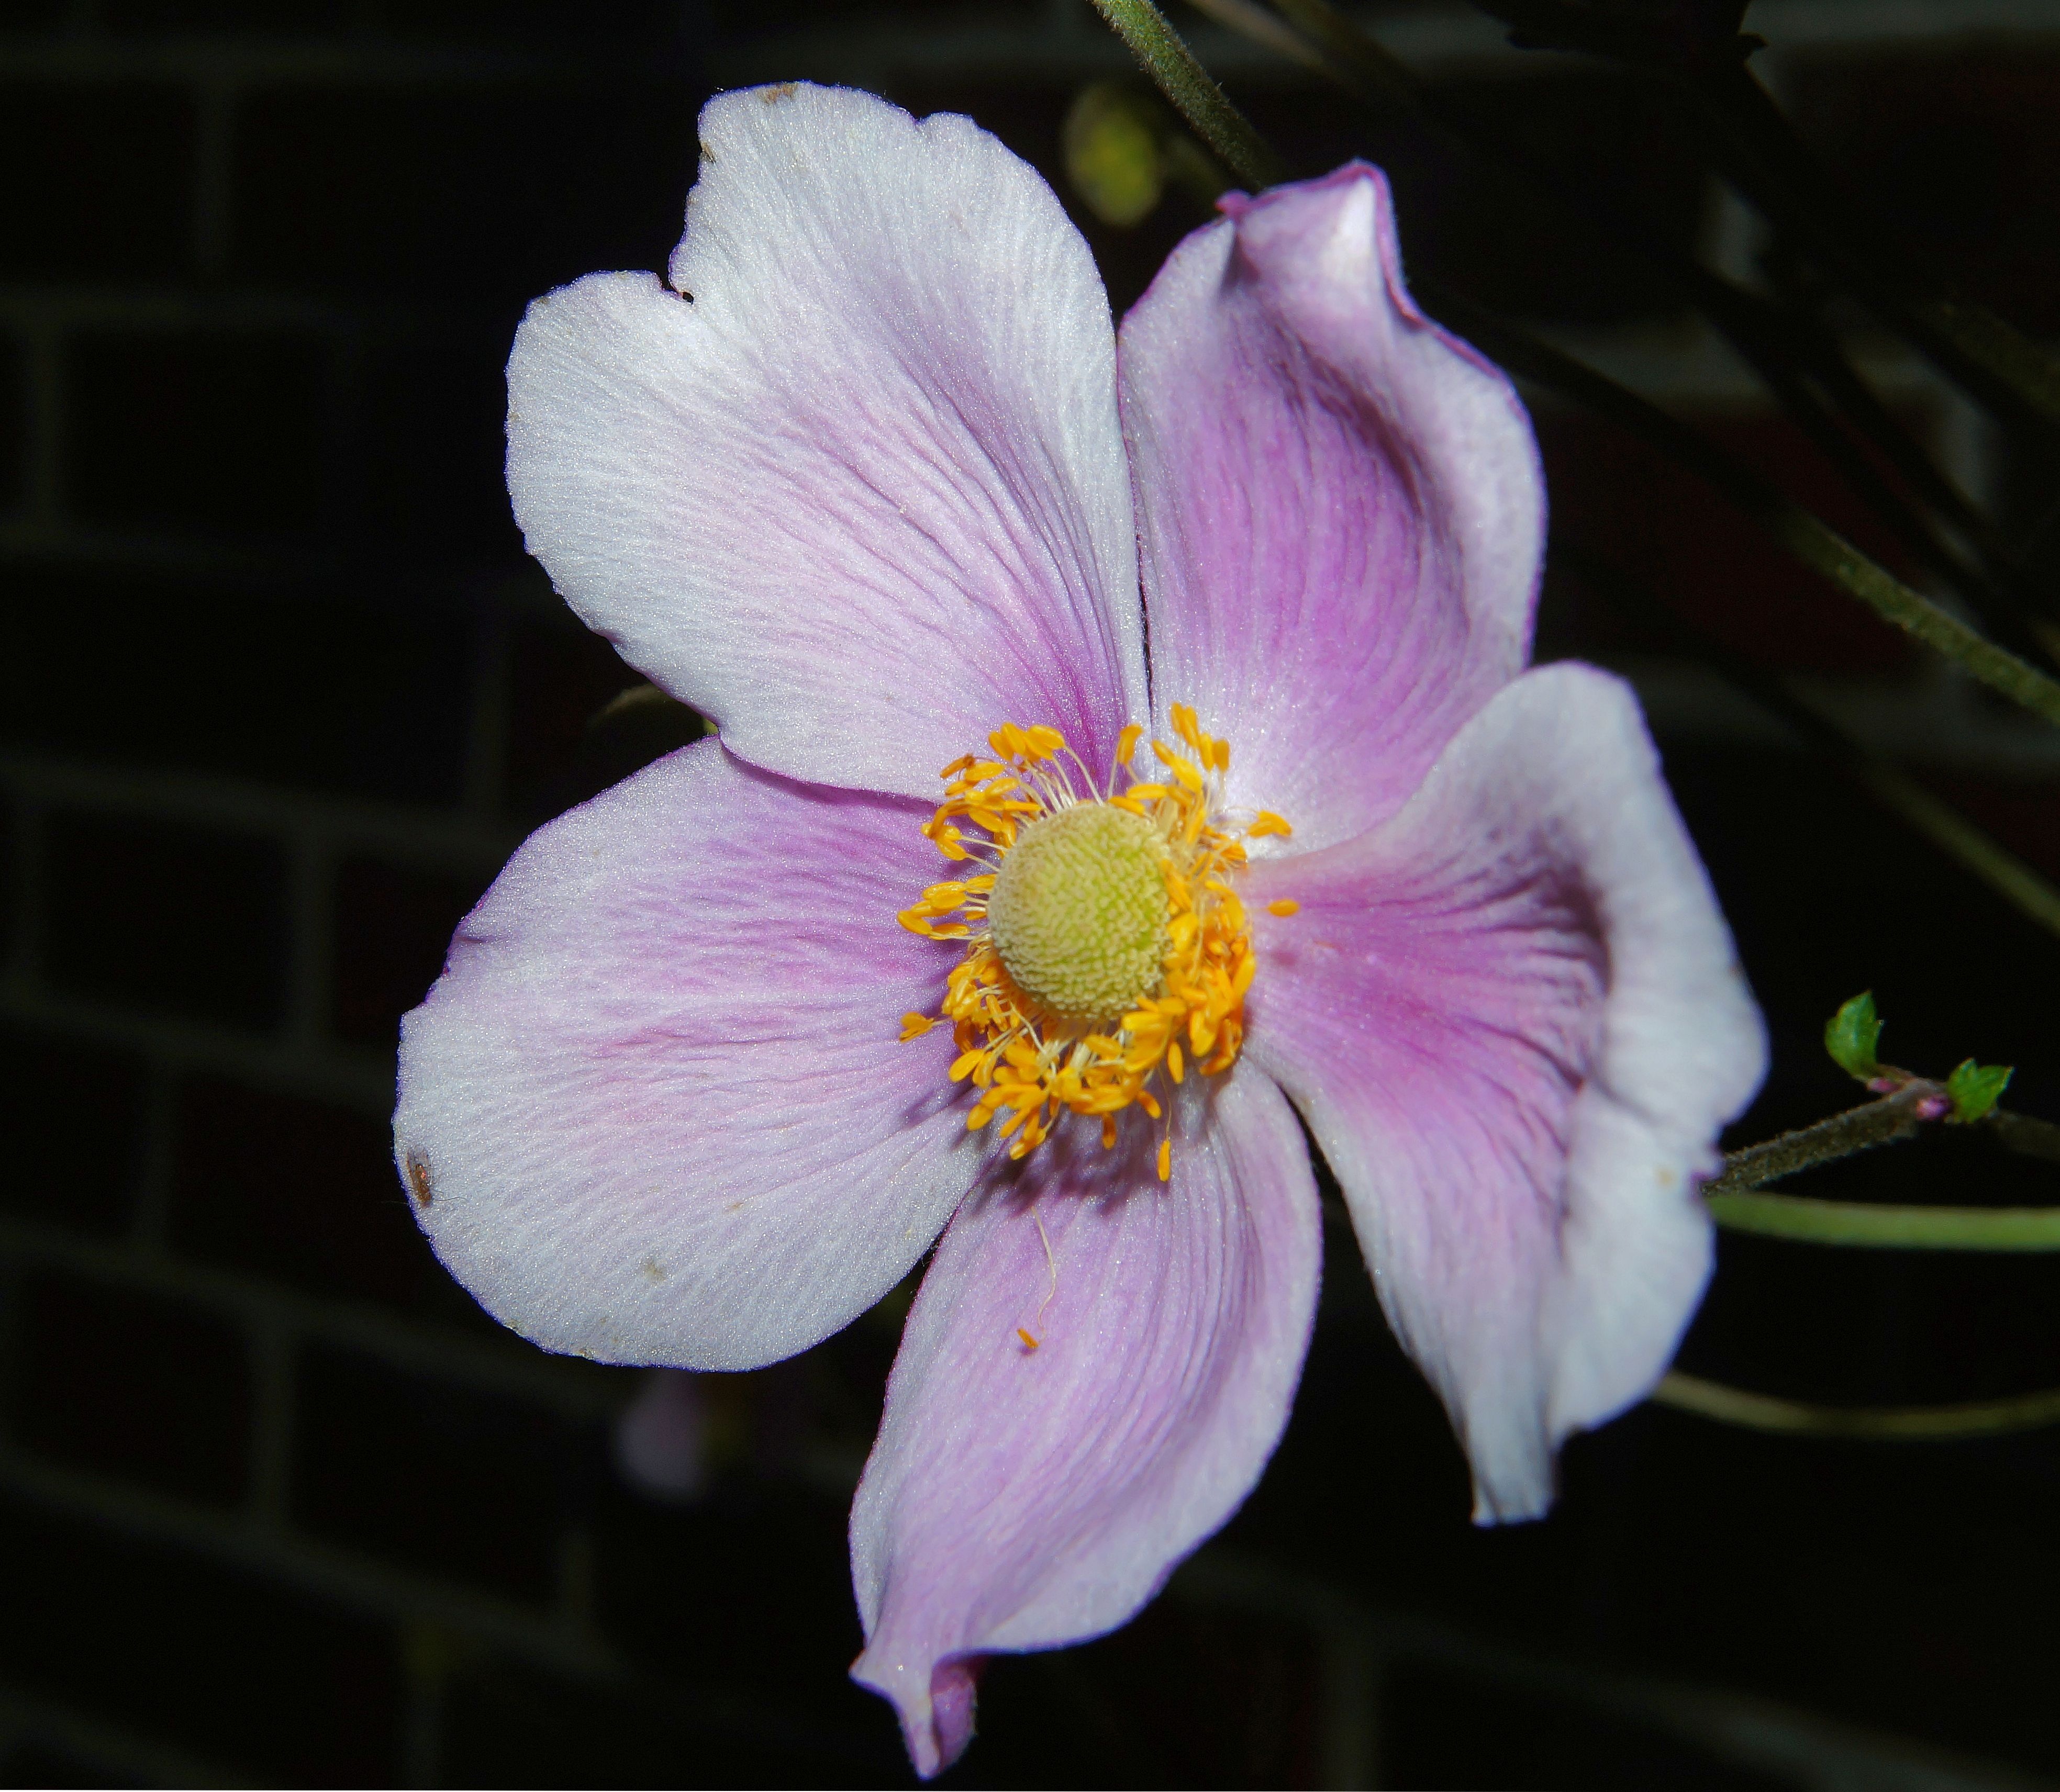
blossom, plant, photography, sweet, flower, petal, bloom, botany, pink, close, flora, close up, flower garden, tender, macro photography, flowering plant, land plant